Typhoid adware

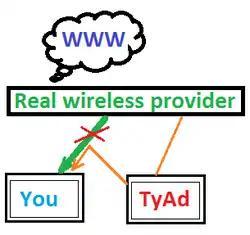
How typhoid adware works

Typhoid adware is a type of computer security threat that uses a Man-in-the-middle attack to inject advertising into web pages a user visits when using a public network, like a Wi-Fi hotspot. Researchers from the University of Calgary identified the issue, which does not require the affected computer to have adware installed in order to display advertisements on this computer. The researchers said that the threat was not yet observed, but described its mechanism and potential countermeasures.